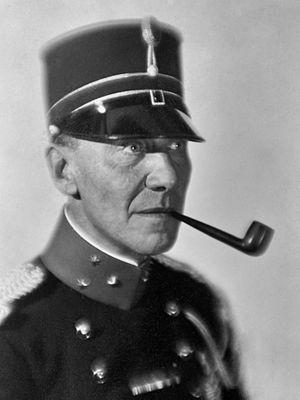
Pierre Marie Robert Versteegh, né le 6 juin 1888 à Kedoeng Banteng et mort fusillé le 3 mai 1942 dans le camp de concentration de Sachsenhausen, est un cavalier néerlandais qui participa aux jeux olymiques 1928 et 1936 en équitation, ainsi qu'un lieutenant-colonel de l'artillerie néerlandaise.